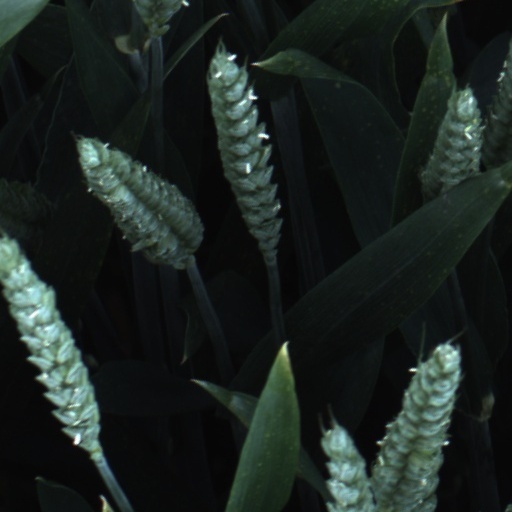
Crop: wheat